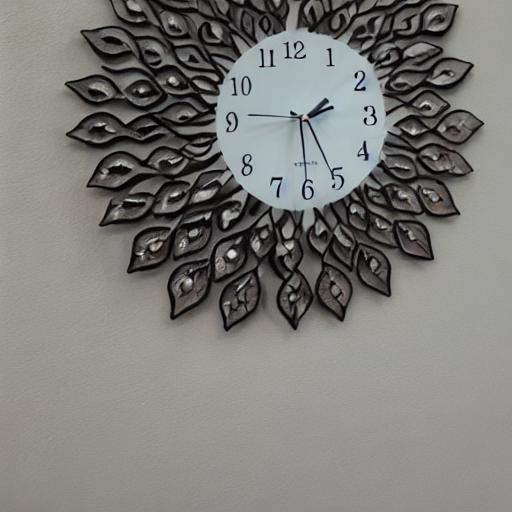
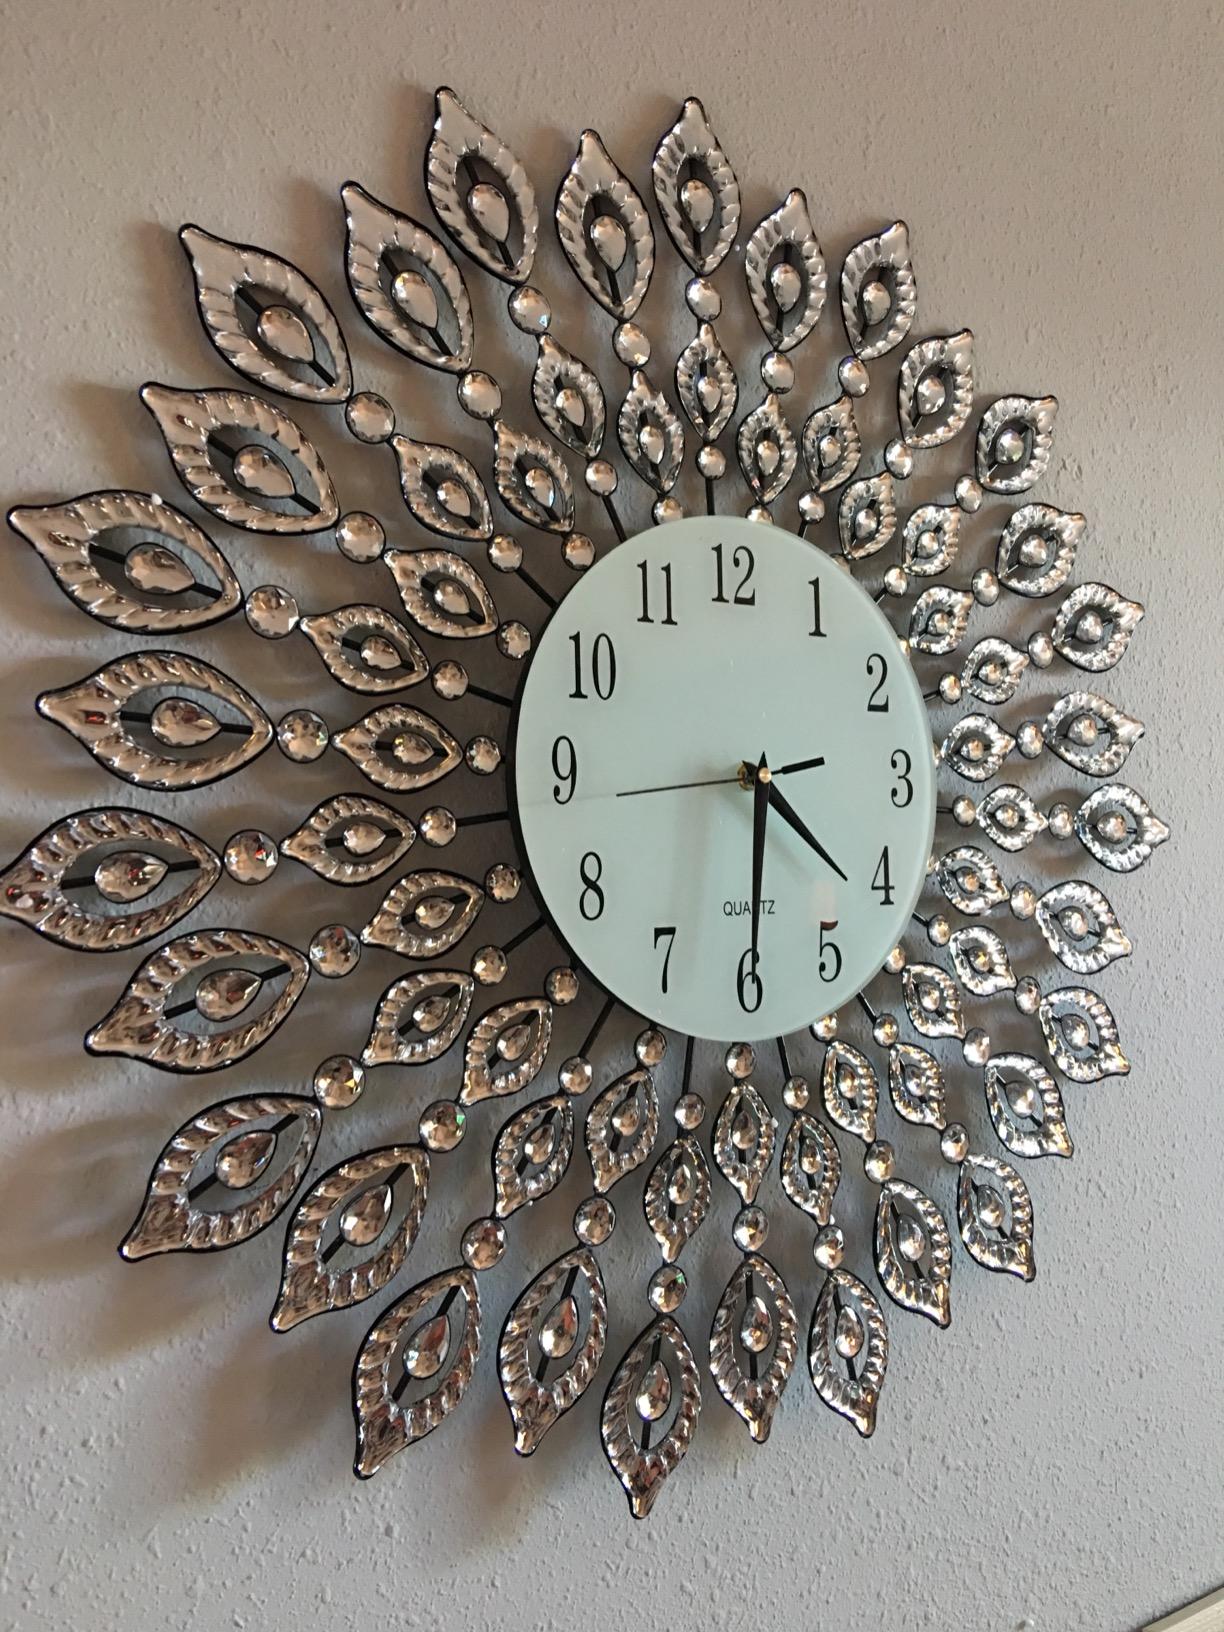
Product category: clock
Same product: no